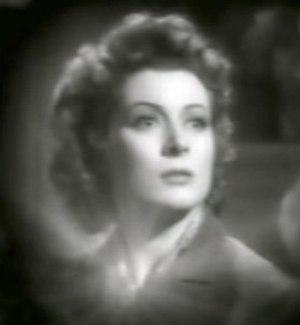
Prisonniers du passé est un film américain réalisé par Mervyn LeRoy, sorti en 1942.